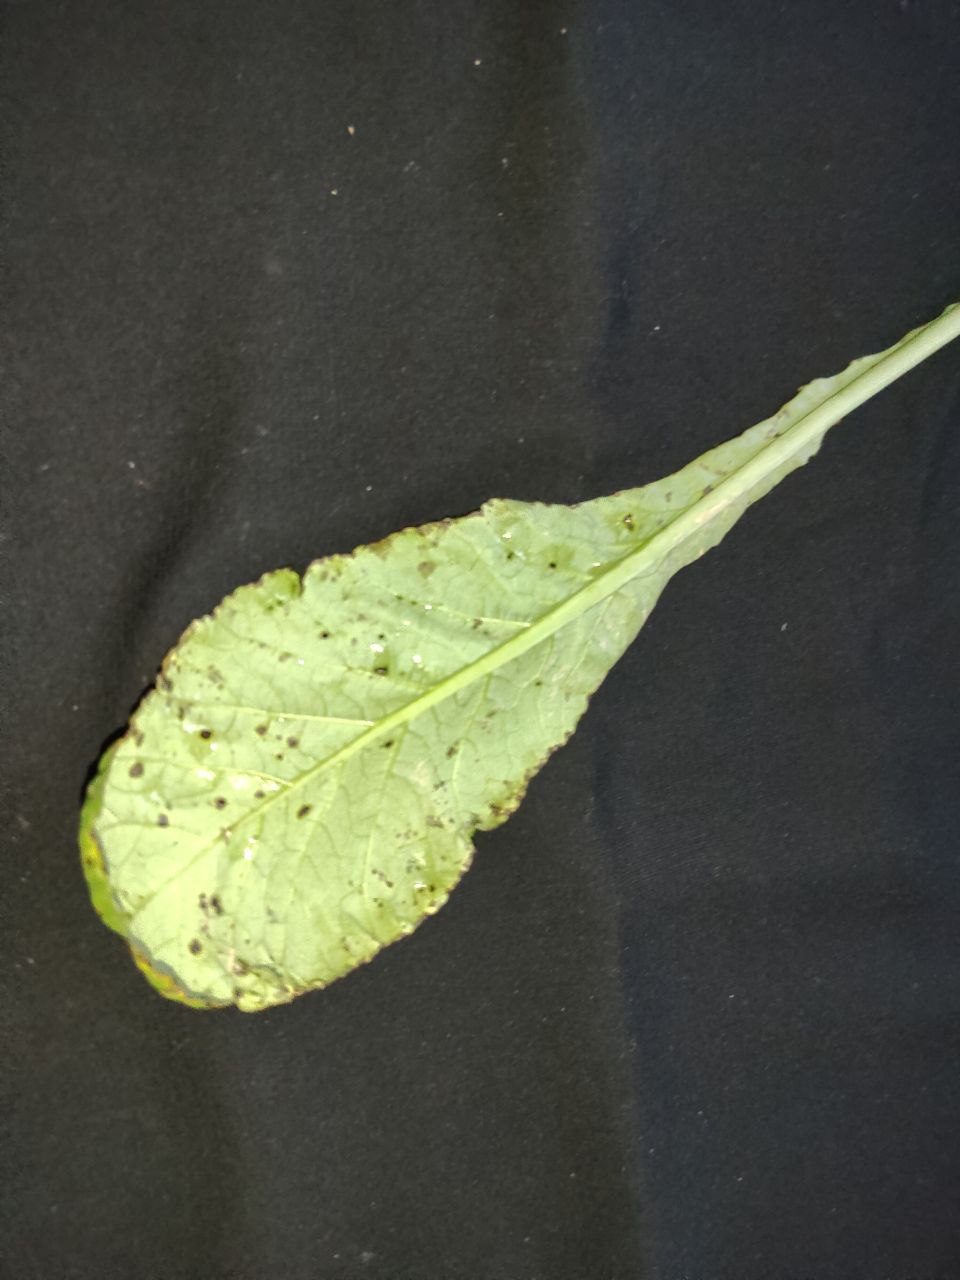
Label: Black leaf spot